Impossibility of a gambling system

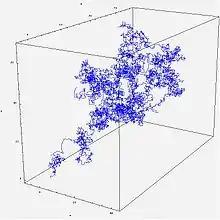
A random walk on a cubic three-dimensional lattice.

The principle of the impossibility of a gambling system is a concept in probability. It states that in a random sequence, the methodical selection of subsequences does not change the probability of specific elements. The first mathematical demonstration is attributed to Richard von Mises (who used the term "collective" rather than sequence).